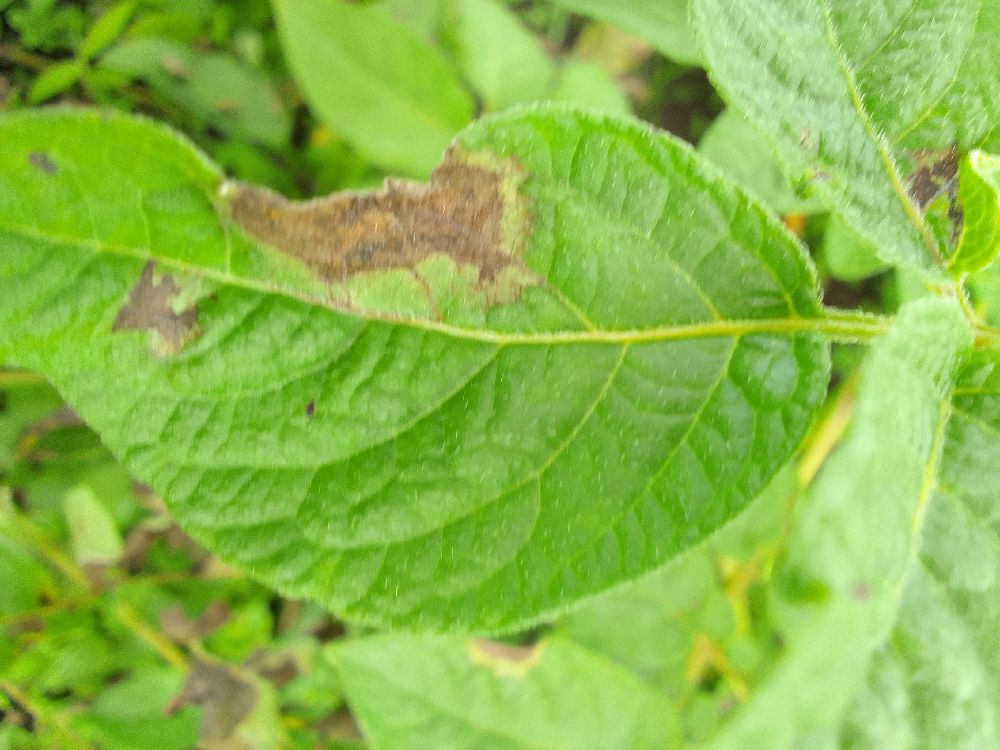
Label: Late blight